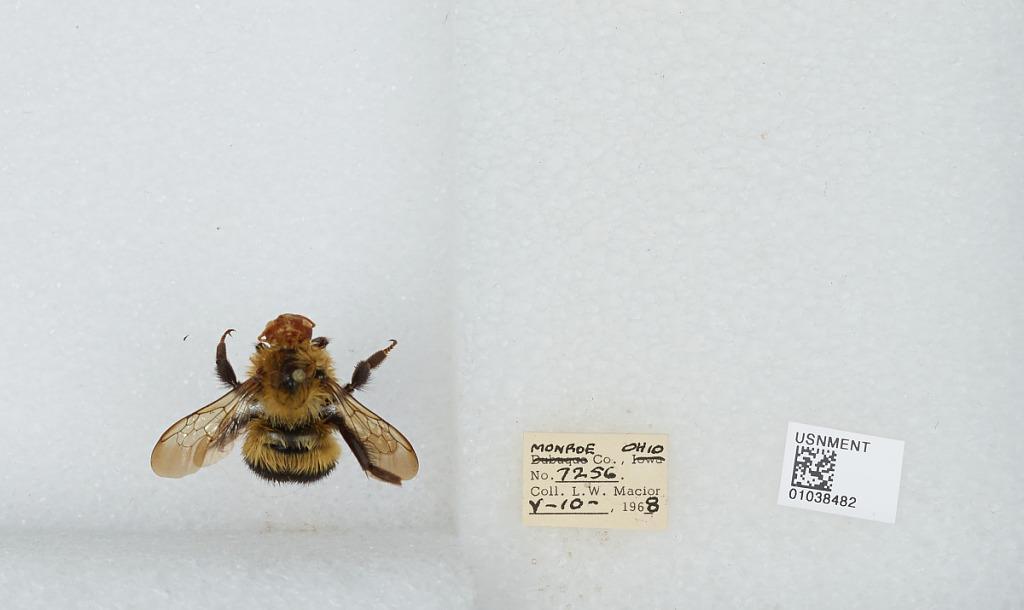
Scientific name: Bombus (Pyrobombus) vagans vagans Smith
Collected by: L. Macior
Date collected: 1968-5-10
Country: United States
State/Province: Ohio
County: Monroe
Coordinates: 39.73, -81.08